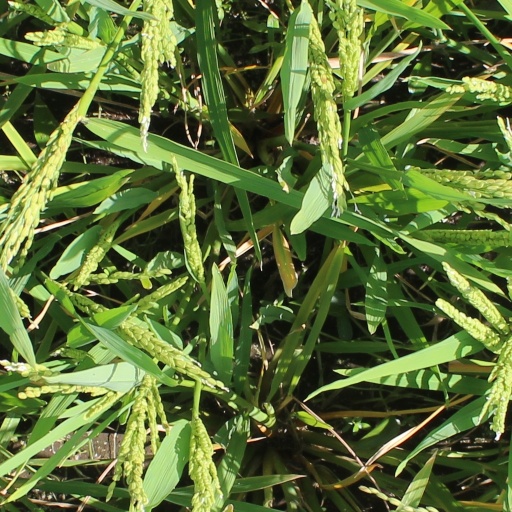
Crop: rice